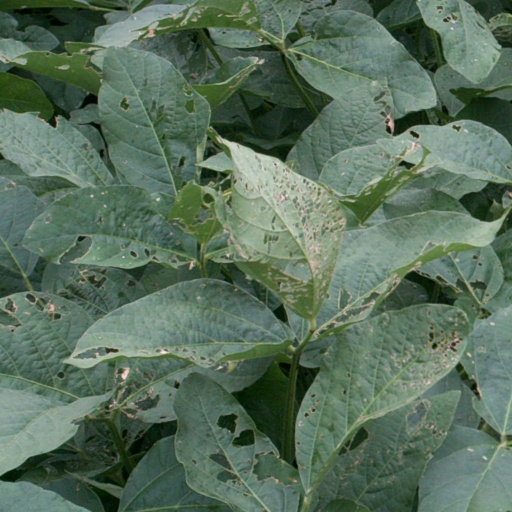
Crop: soybean